Francisco Marcos de Velasco

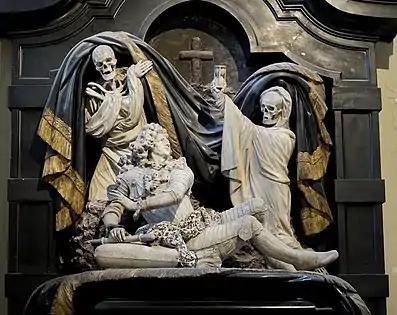
Tomb monument for the Marquess sculpted by Pieter Scheemaeckers

Don Francisco Marcos de Velasco y Alvear, Marquess of Pico de Velasco, (Carasa, Voto, Cantabria, 1633 – Antwerp, 17 June 1693) was a Spanish military governor and commander of Antwerp Citadel.